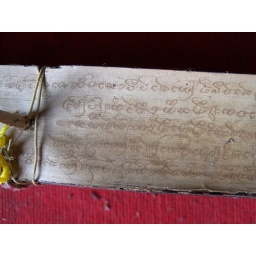
400 + year old Lanna manuscripts being housed in a dusty wooden box in a Wat in Pua.